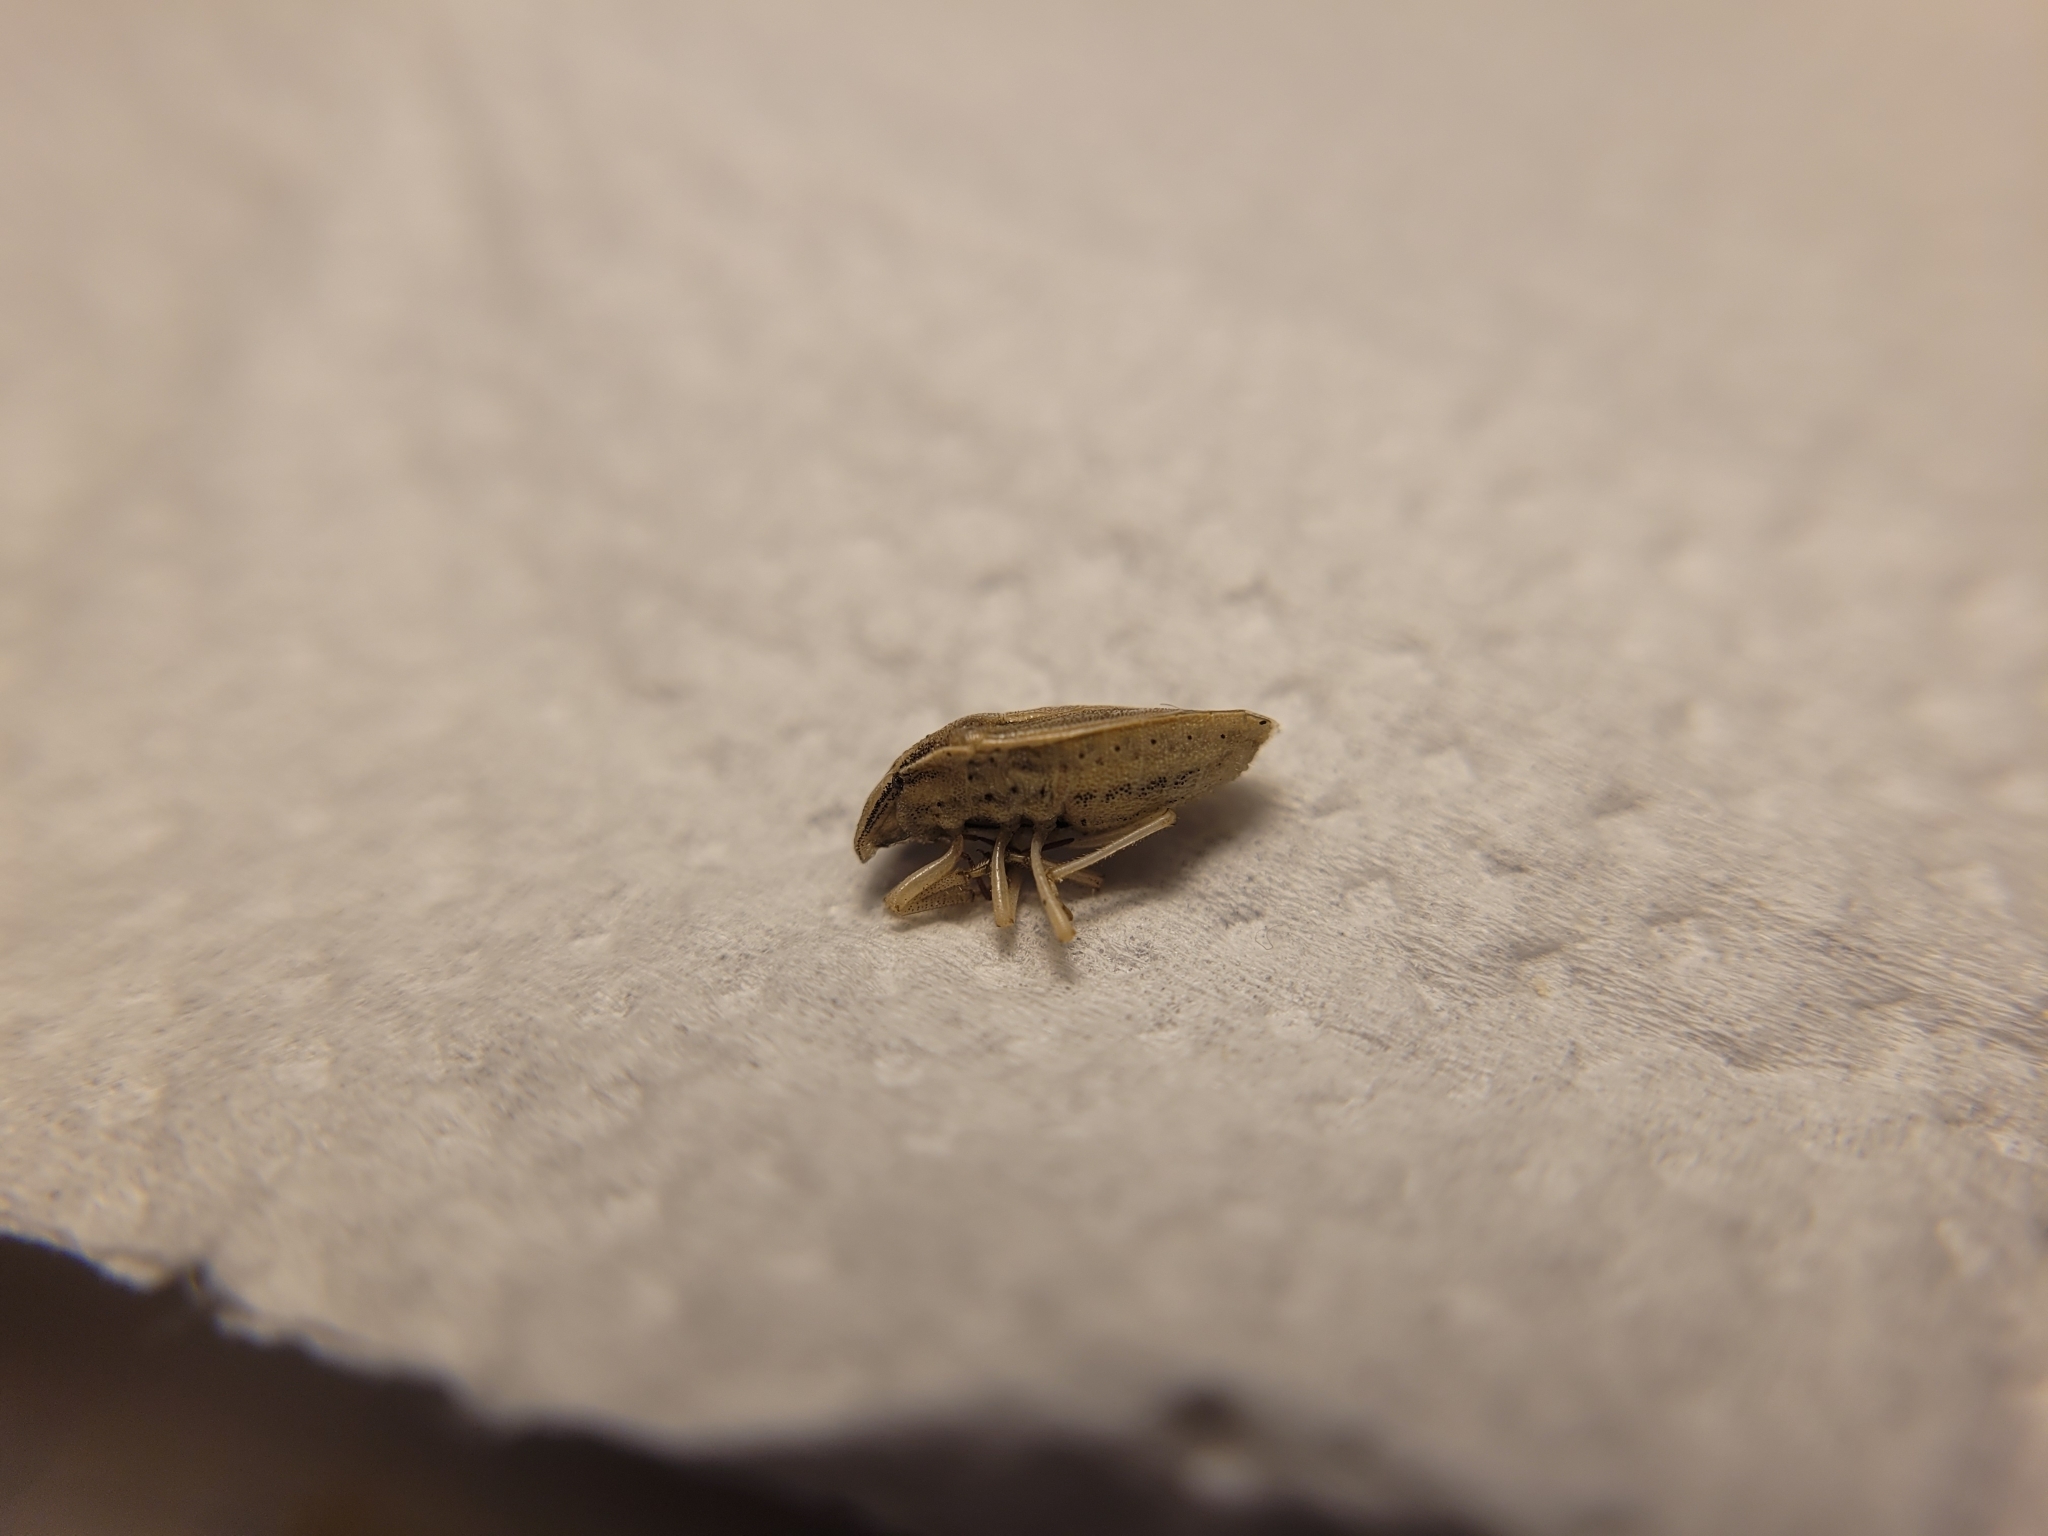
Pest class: stink_bug